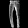
Label: Trouser